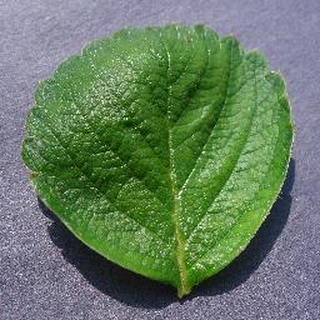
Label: healthy_strawberry